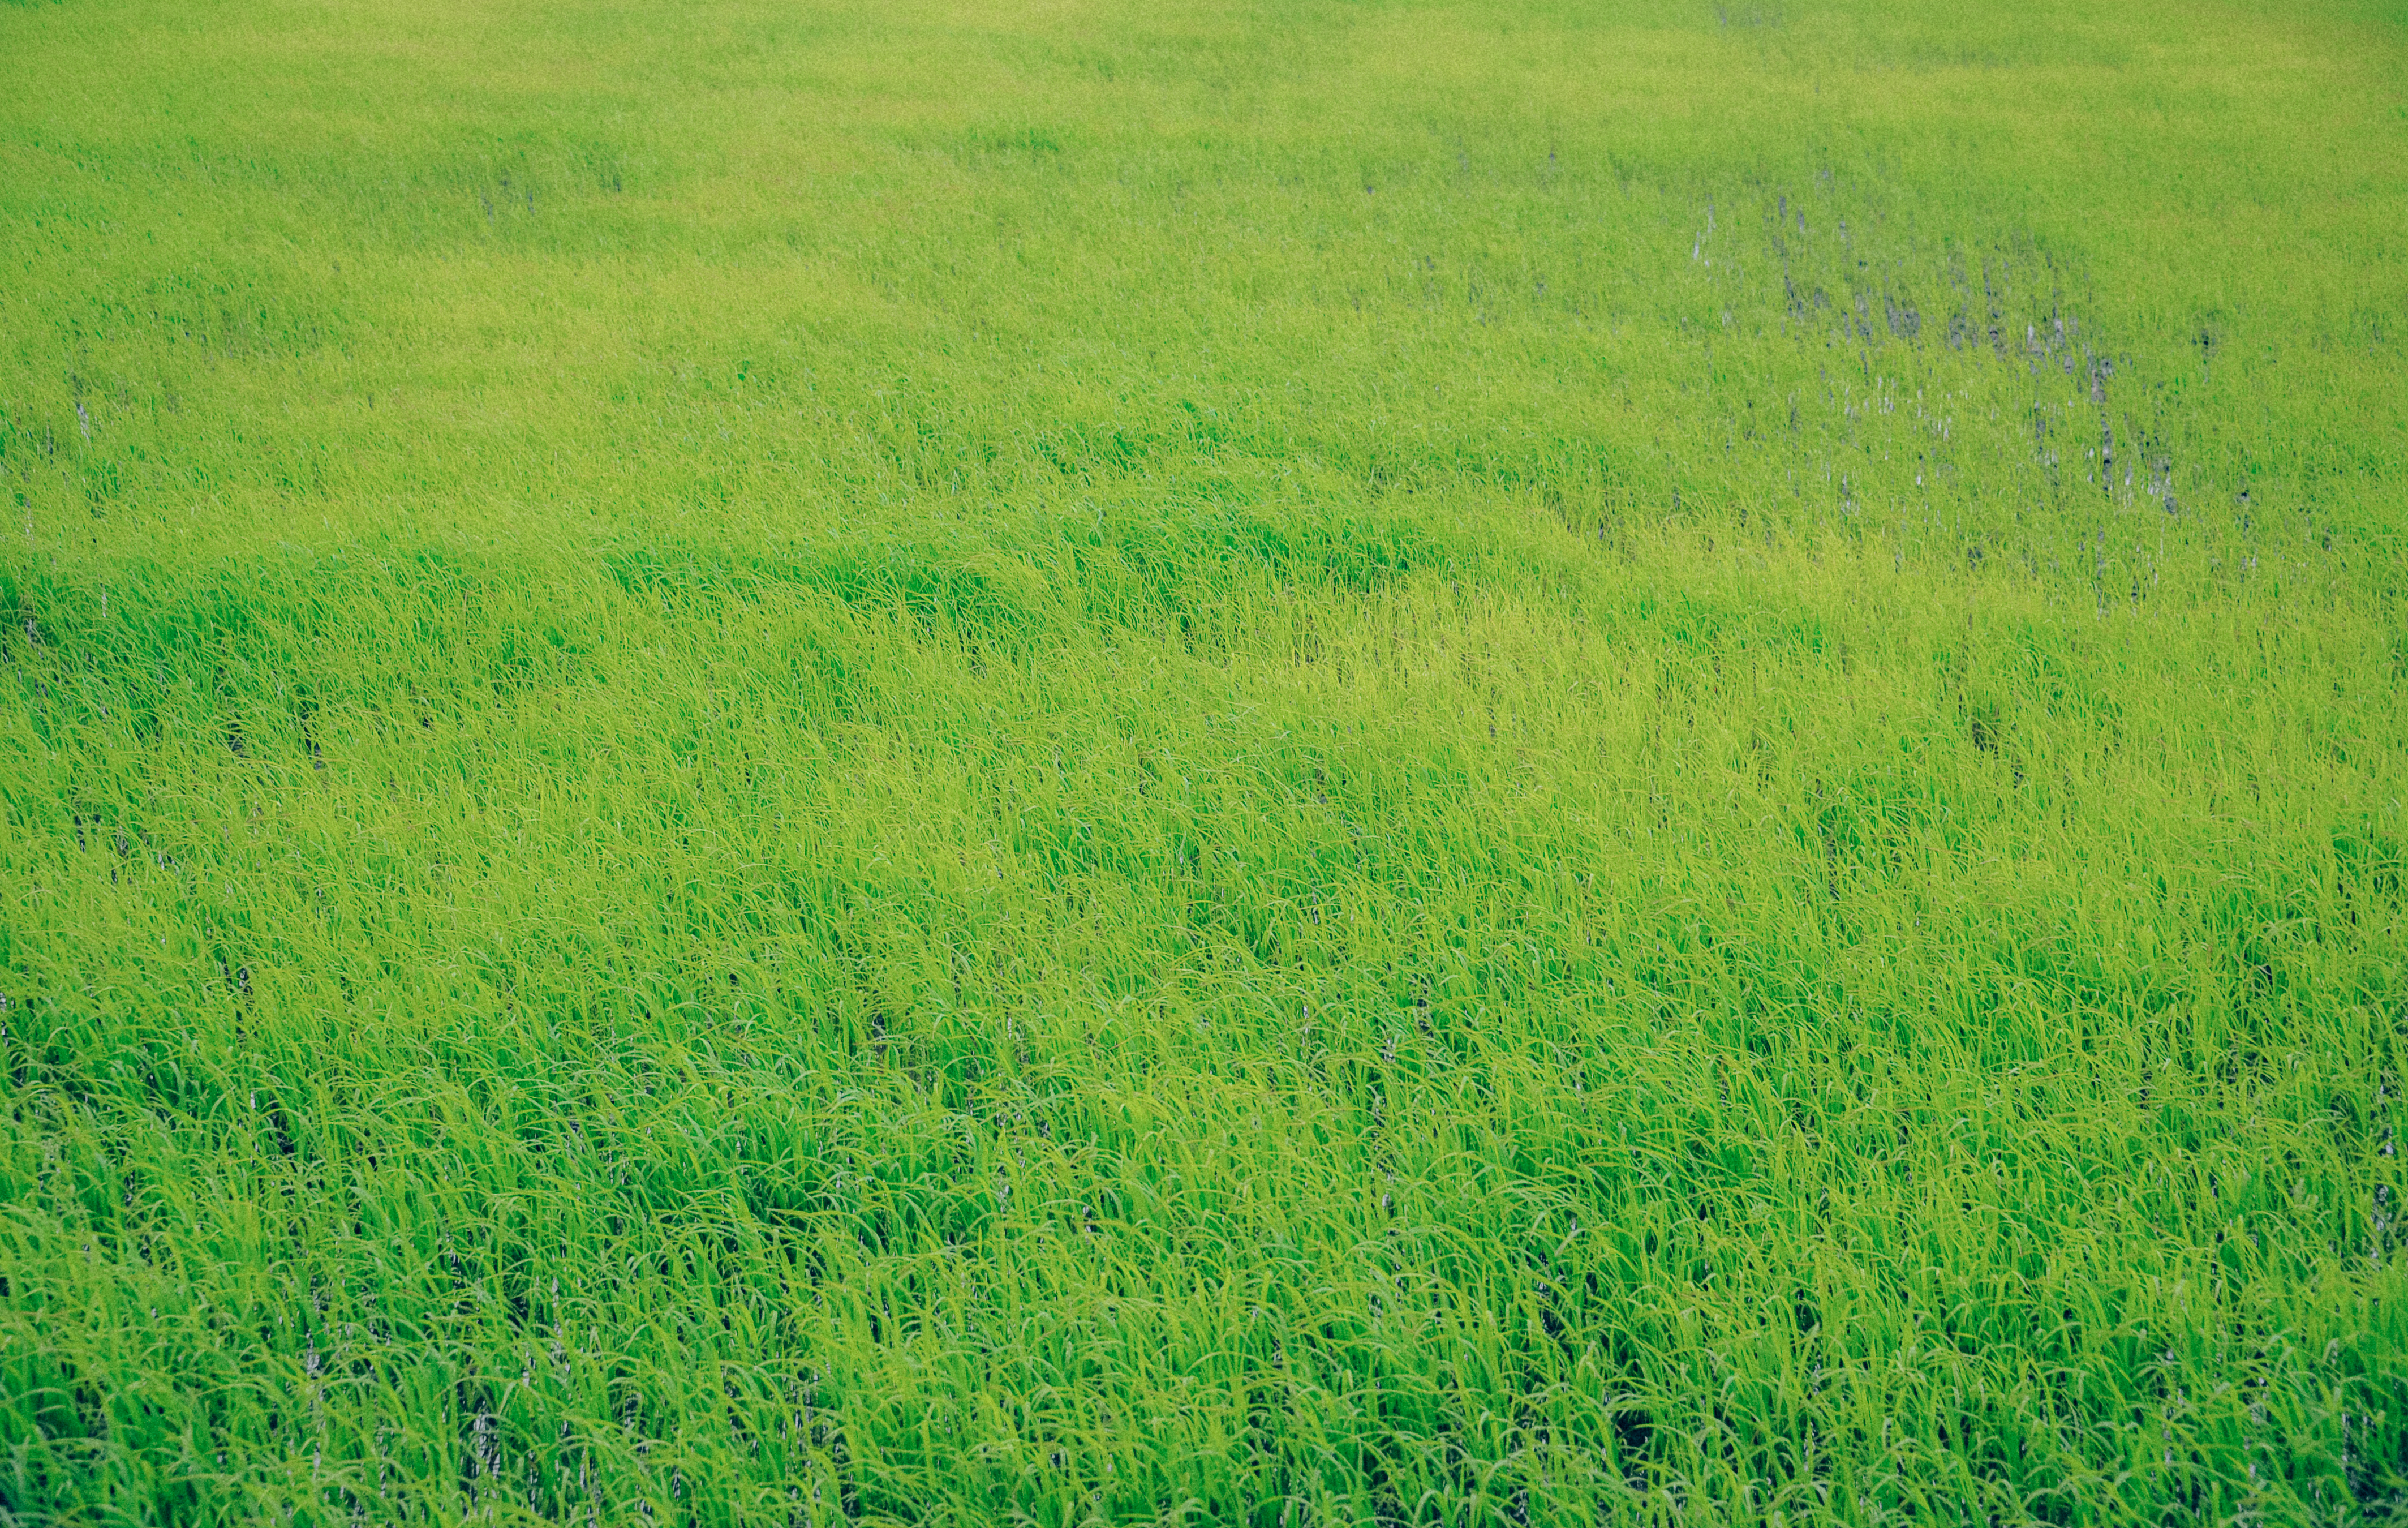
grass, green, grassland, ecosystem, vegetation, field, pasture, prairie, meadow, crop, lawn, agriculture, grass family, steppe, plain, ecoregion, paddy field, fodder, biome, shrubland, land lot, sky, plant community, landscape